Hellbound (film)

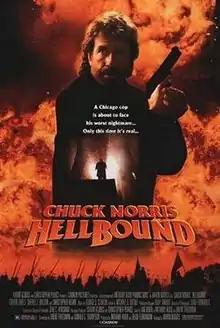
Theatrical release poster

Hellbound is a 1994 American action supernatural thriller film starring Chuck Norris, Calvin Levels and Christopher Neame. It was directed by Aaron Norris and written by Ian Rabin, Anthony Ridio and Brent Friedman. It was the final movie made by Cannon Films.